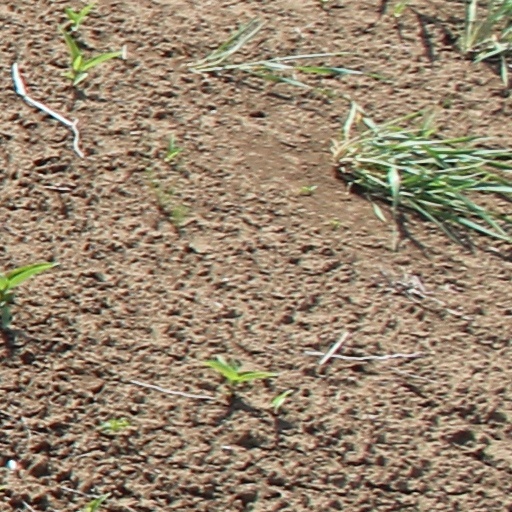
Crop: wheat